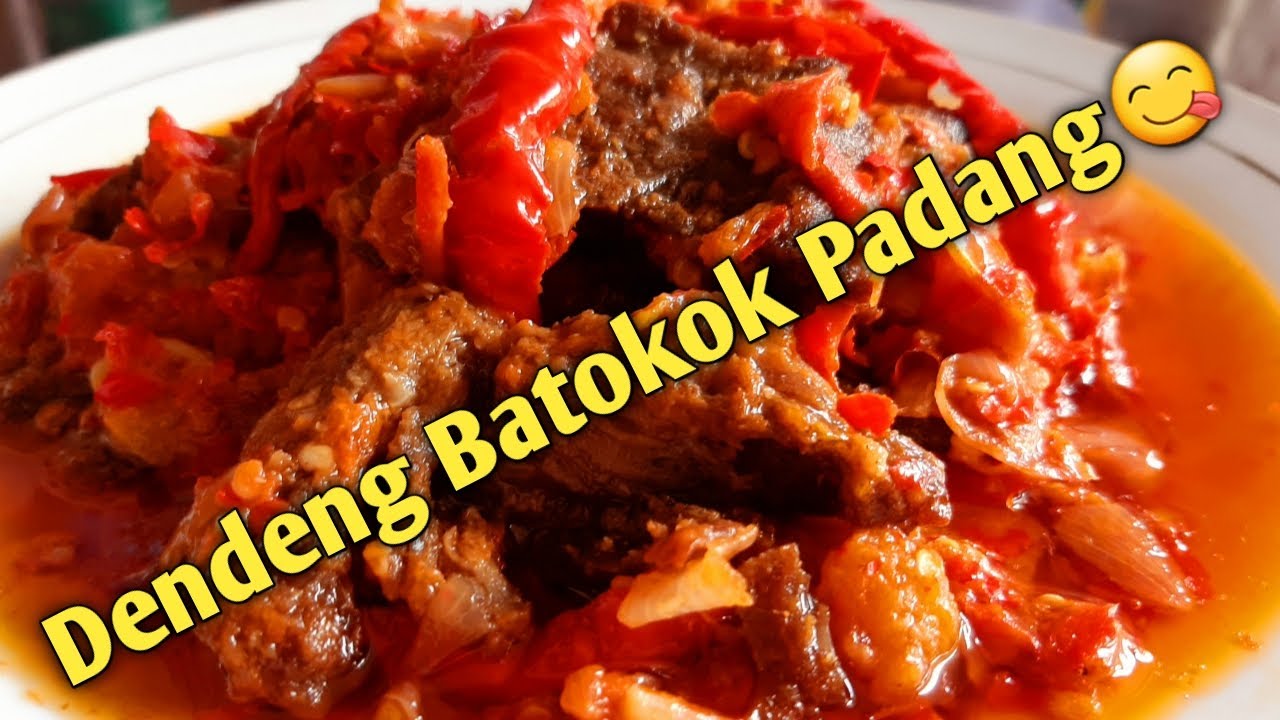
Label: dendeng_batokok